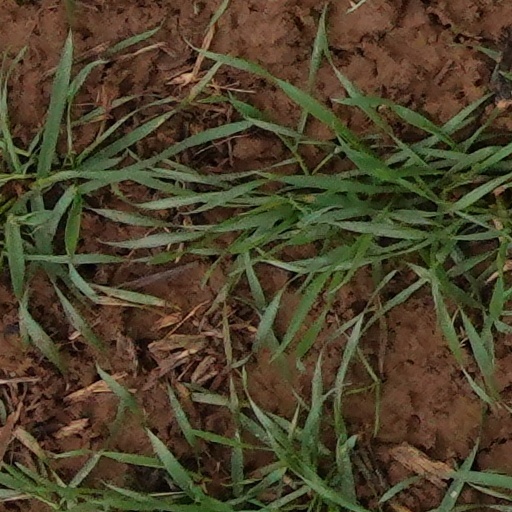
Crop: wheat